SMS Pommern

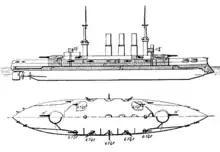
Side and top views of a large ship with a large gun turret on either end and an array of smaller guns along its side. Three tall smoke stacks stand in the center of the vessel, between two heavy masts.

The passage of the Second Naval Law in 1900 under the direction of ("VAdm"—Vice Admiral) Alfred von Tirpitz secured funding for the construction of twenty new battleships over the next seventeen years. The first group, the five s, were laid down in the early 1900s, and shortly thereafter design work began on a follow-on design, which became the . The -class ships were broadly similar to the s, featuring incremental improvements in armor protection. They also abandoned the gun turrets for the secondary battery guns, moving them back to traditional casemates to save weight. The British battleship —armed with ten 12-inch (30.5 cm) guns—was commissioned in December 1906. "Dreadnought"s revolutionary design rendered every capital ship of the German navy obsolete, including the class.